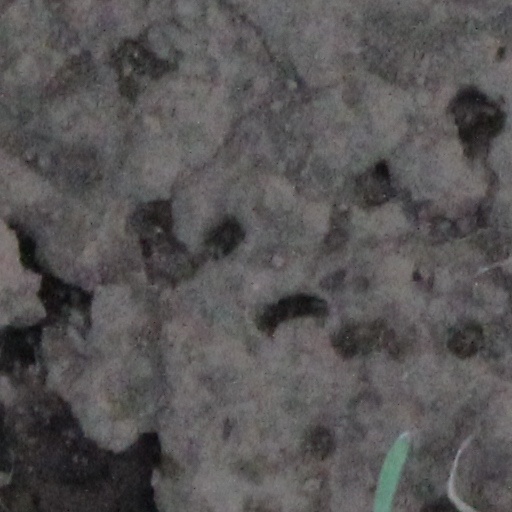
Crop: wheat